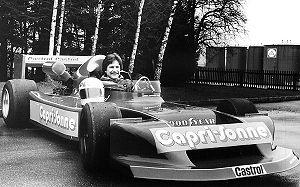
Le Championnat d'Europe de Formule 2 est un championnat de course automobile utilisant des monoplaces de Formule 2, organisé par la FIA de 1967 à 1984.
La Formule 2 FIA, également connue sous son acronyme F2, est une catégorie de compétition automobile de type monoplace. Réglementée par la Fédération internationale de l'automobile, la catégorie Formule 2 fait office de voie d'accès directe au haut niveau pour les jeunes pilotes. La catégorie a fait son retour en 2017, en remplacement des GP2 Series.